Shmuel Dovid Halberstam

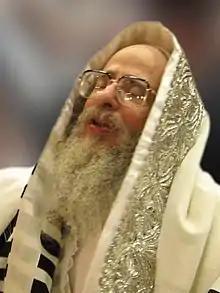
Halberstam in 2007

Rabbi Shmiel Dovid Halberstam, also known as the Sanz-Klausenberger Rebbe, is the younger son and one of the successors of Rabbi Yekusiel Yehudah Halberstam, the previous Klausenberger Rebbe. He resides in Brooklyn, New York.